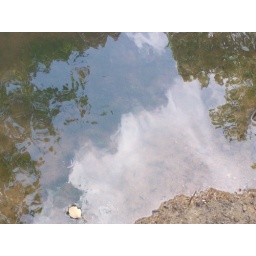
yes, that is the reflection of the sky in the river